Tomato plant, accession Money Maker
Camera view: bottom (45 deg); turntable rotation: 150 degrees
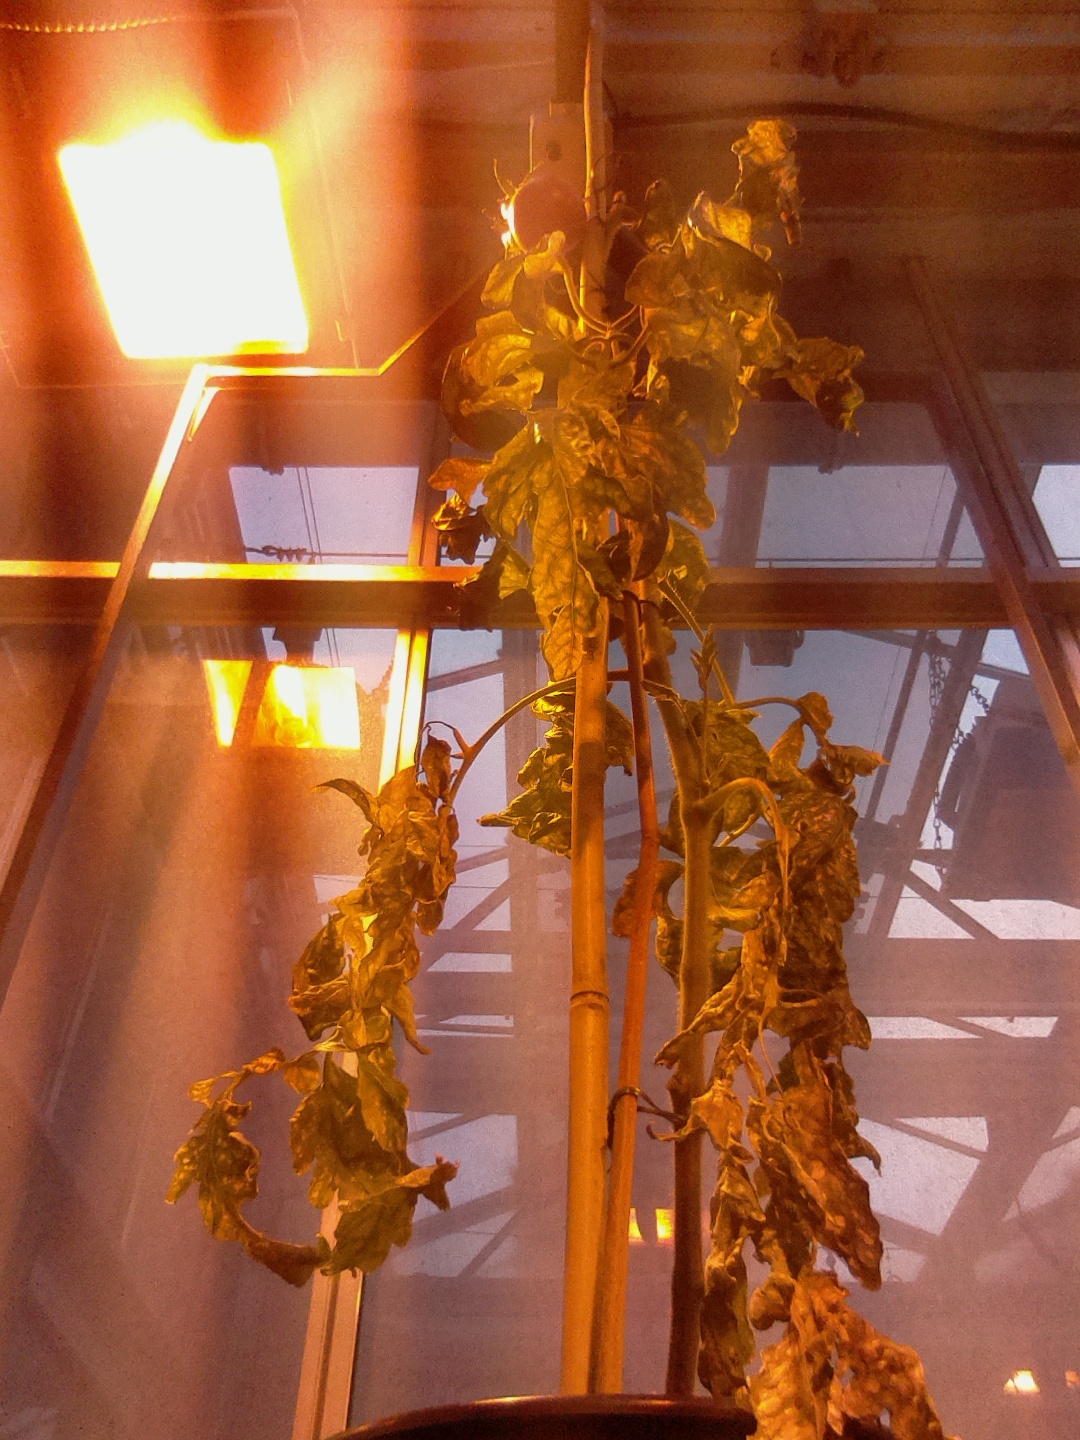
BBCH growth stage 81: 10%-20% of fruits show typical fully ripe color